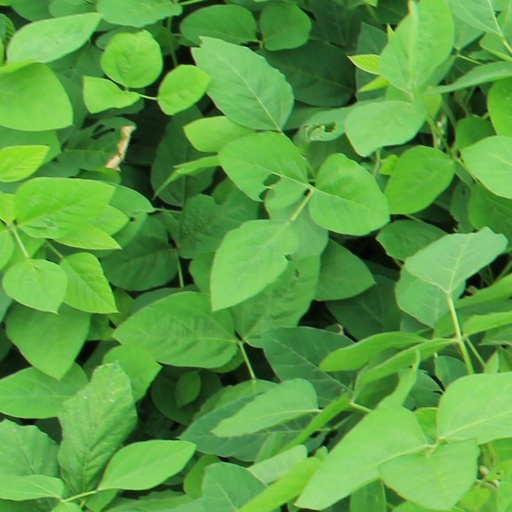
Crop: soybean